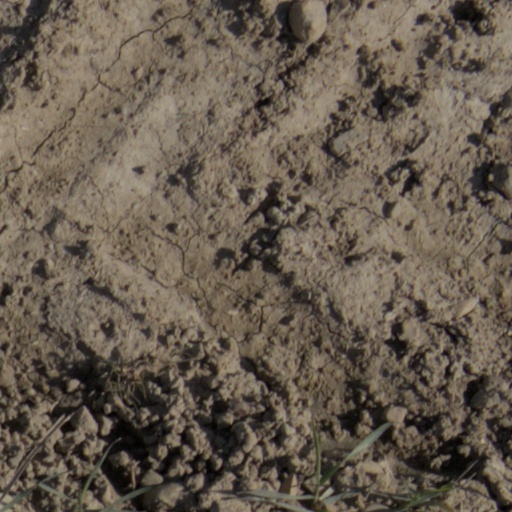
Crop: wheat